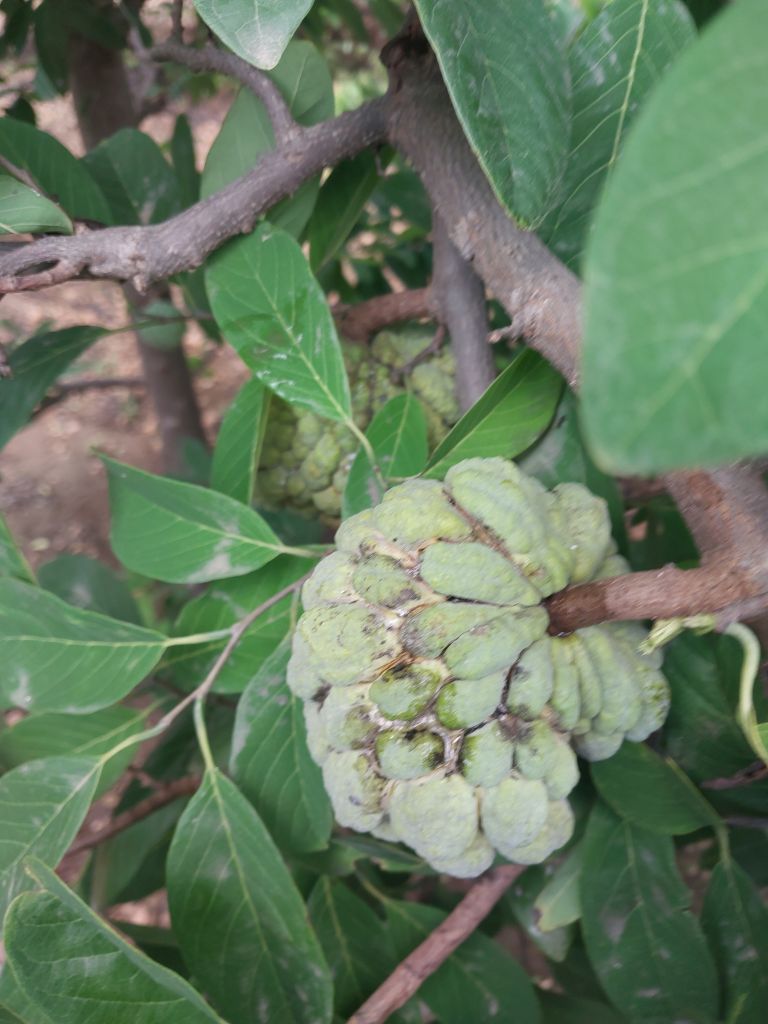
Disease label: Athracnose